Guru Granth Sahib

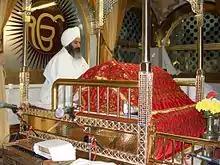
A Granthi reciting from Guru Granth Sahib

The third view held by scholars such as Piar Singh states that independent versions of the Sikh scripture developed in geographically distant regions of the Indian subcontinent. These versions developed because of the forgetfulness or creativity of the local Sikh leaders, errors made by scribes, attempts to adopt popular hymns of bhagats or adapt the hymns to local regional languages where Gurmukhi was not understood. It is these manuscripts that Guru Arjan collected and considered, then edited to produce an approved version of the Adi Granth. The Sikh scripture, according to this school, was thus a collaborative effort and there was no authentic version of the pre-canonical text in Sikhism.